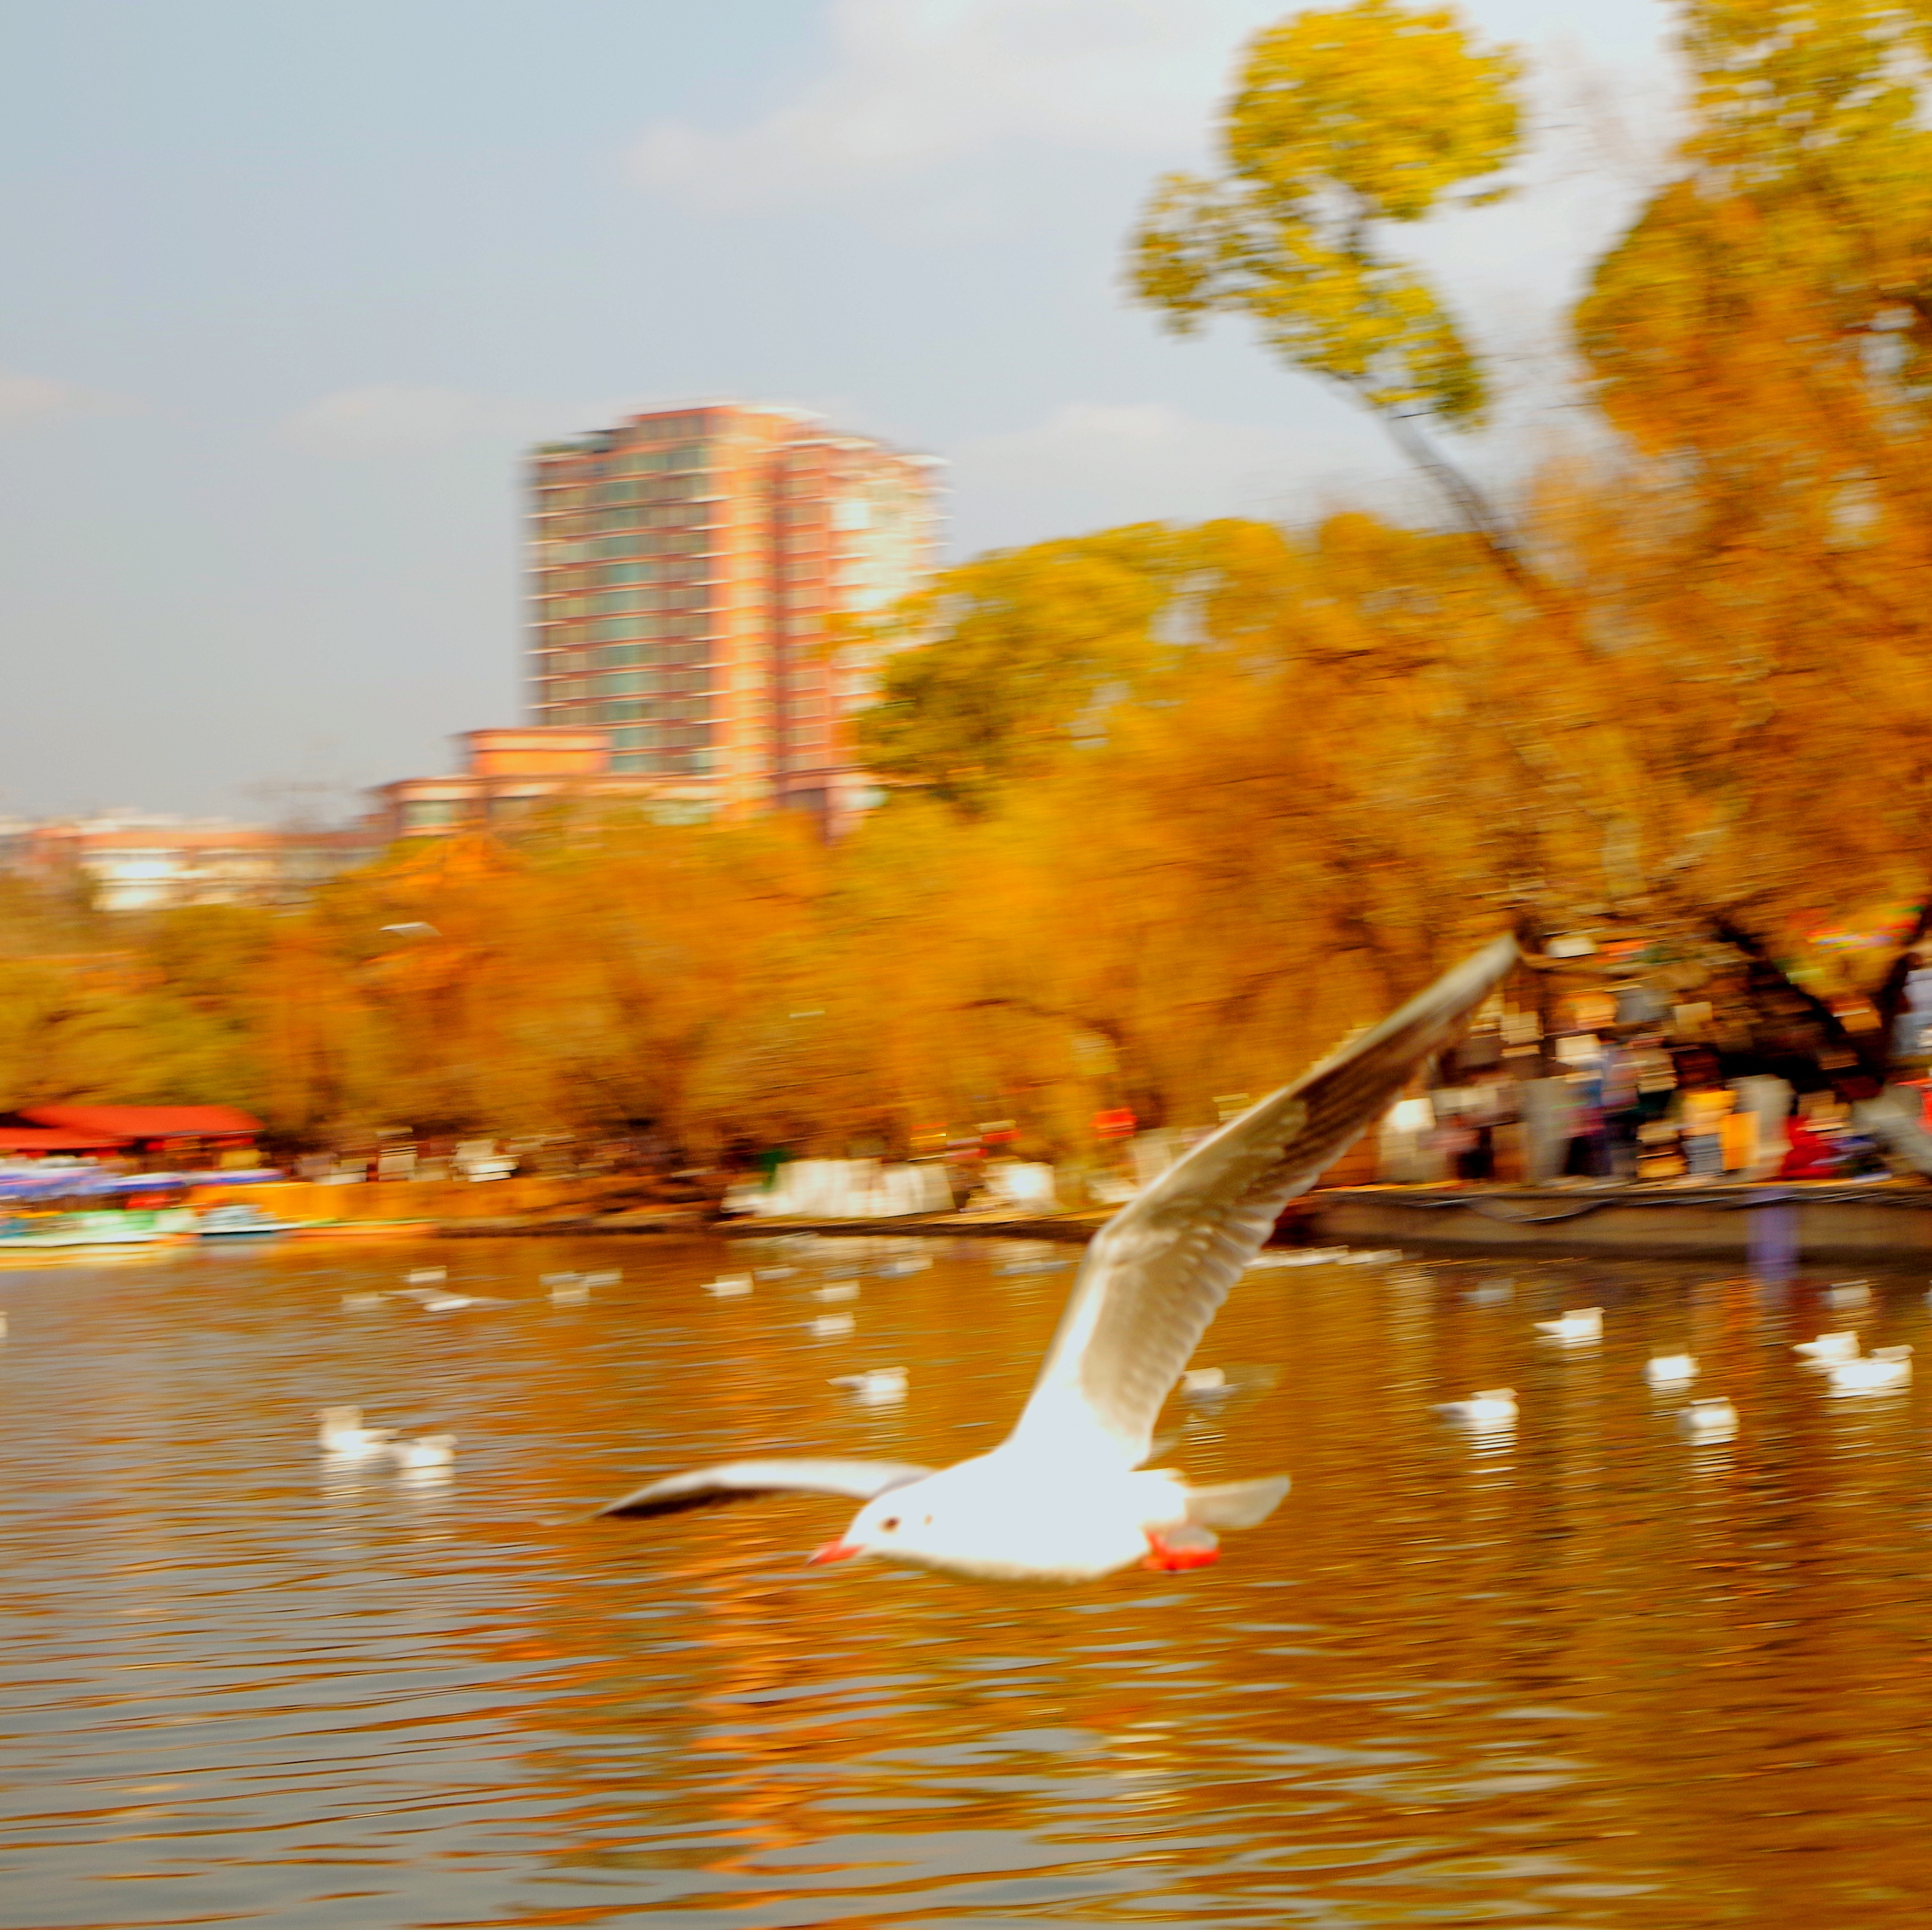
natural, water, sky, bird, natural landscape, plant, tree, orange, sunlight, lake, building, skyscraper, bank, woody plant, People in nature, waterway, twig, deciduous, beak, ducks, geese and swans, landscape, tower block, waterfowl, leisure, reservoir, reflection, city, seabird, evening, wing, wetland, pond, autumn, water bird, feather, bayou, charadriiformes, wildlife, bridge, river, grass, horizon, duck